Uresiphita polygonalis

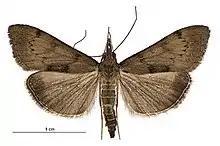
"Uresiphita polygonalis maorialis"

This subspecies is endemic to New Zealand where it is also known as the kowhai moth. It is sometimes referred to under the species name "Uresiphita maorialis". This subspecies occurs throughout New Zealand and its larvae feed on the endemic kowhai species as well as introduced tree lupin.